The Mishap

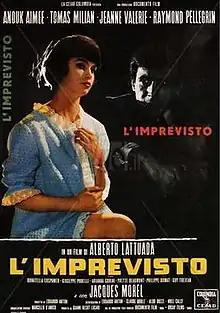

L'imprevisto, internationally released as The Mishap, is a 1961 Italian crime-drama film directed by Alberto Lattuada. It was coproduced by France, where it was released with the title "L'Imprévu".